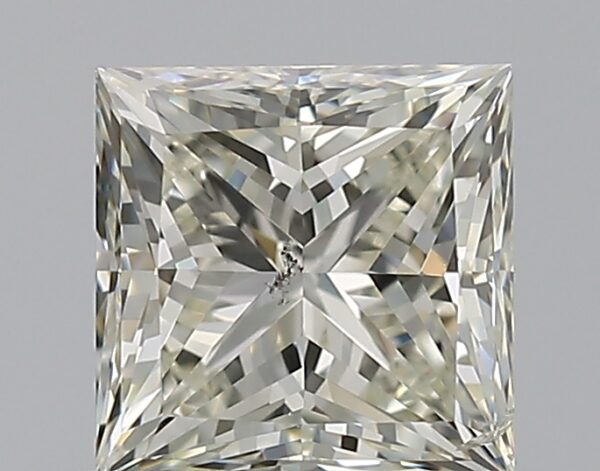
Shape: princess
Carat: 0.7
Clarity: SI2
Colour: K
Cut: EX
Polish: EX
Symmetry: VG
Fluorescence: N
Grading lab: GIA
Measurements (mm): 4.8 x 4.8 x 3.46